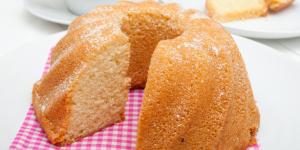
queque arena